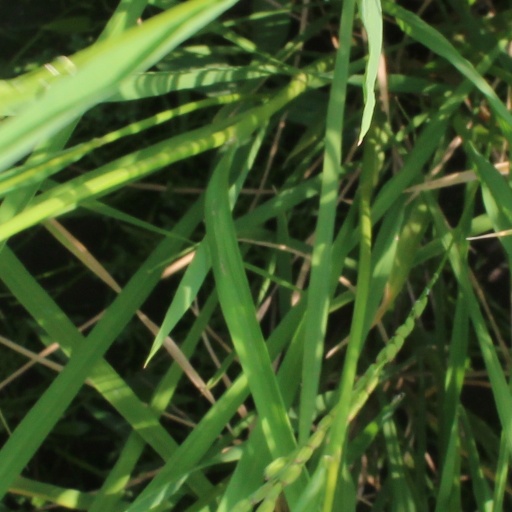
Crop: rice